Boogie Nights

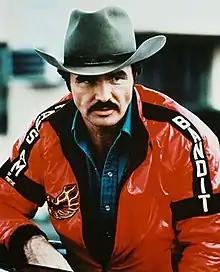
Reynolds received over ten accolades for his performance, including a Golden Globe Award, in addition to nominations for an Academy Award, and a Screen Actors Guild Award.

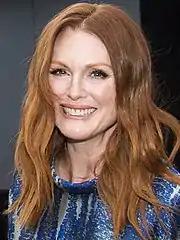
Moore received Supporting Actress nominations for an Academy Award, Golden Globe Award, and Screen Actors Guild Award for her performance

On review aggregator Rotten Tomatoes, "Boogie Nights" holds an approval rating of 94% based on 77 reviews, with an average score of 8.10/10. The site's critical consensus states, "Grounded in strong characters, bold themes, and subtle storytelling, "Boogie Nights" is a groundbreaking film both for director P.T. Anderson and star Mark Wahlberg." On Metacritic, the film holds a weighted average score of 86 out of 100, based on 28 critics, indicating "universal acclaim". Audiences polled by CinemaScore gave the film an average grade of "C" on an A+ to F scale.